SEAT 133

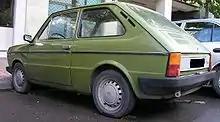
Seat 133 L (rear)

The 133's design premise was that it had to be a cheap car both to develop and build. Thus, the final product inherited most of its components from the SEAT 850 (or very closely related Fiat 850).